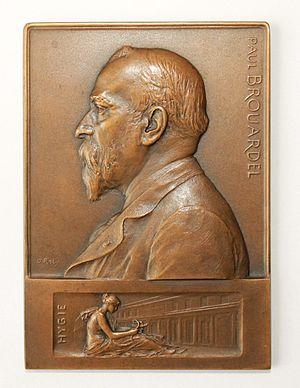
Médaille rectangulaire (70 x 50mm) de Paul Brouardel (1837-1906) réalisée en 1902 par le graveur Oscar Roty.
Paul Camille Hippolyte Brouardel, né le 13 février 1837, place de l'Hôtel de Ville à Saint-Quentin dans l'Aisne et mort le 23 juillet 1906 à Paris, est un médecin français, spécialiste de médecine légale. Il a été doyen de la Faculté de médecine de Paris, membre de l'Académie de médecine et de l'Académie des sciences.